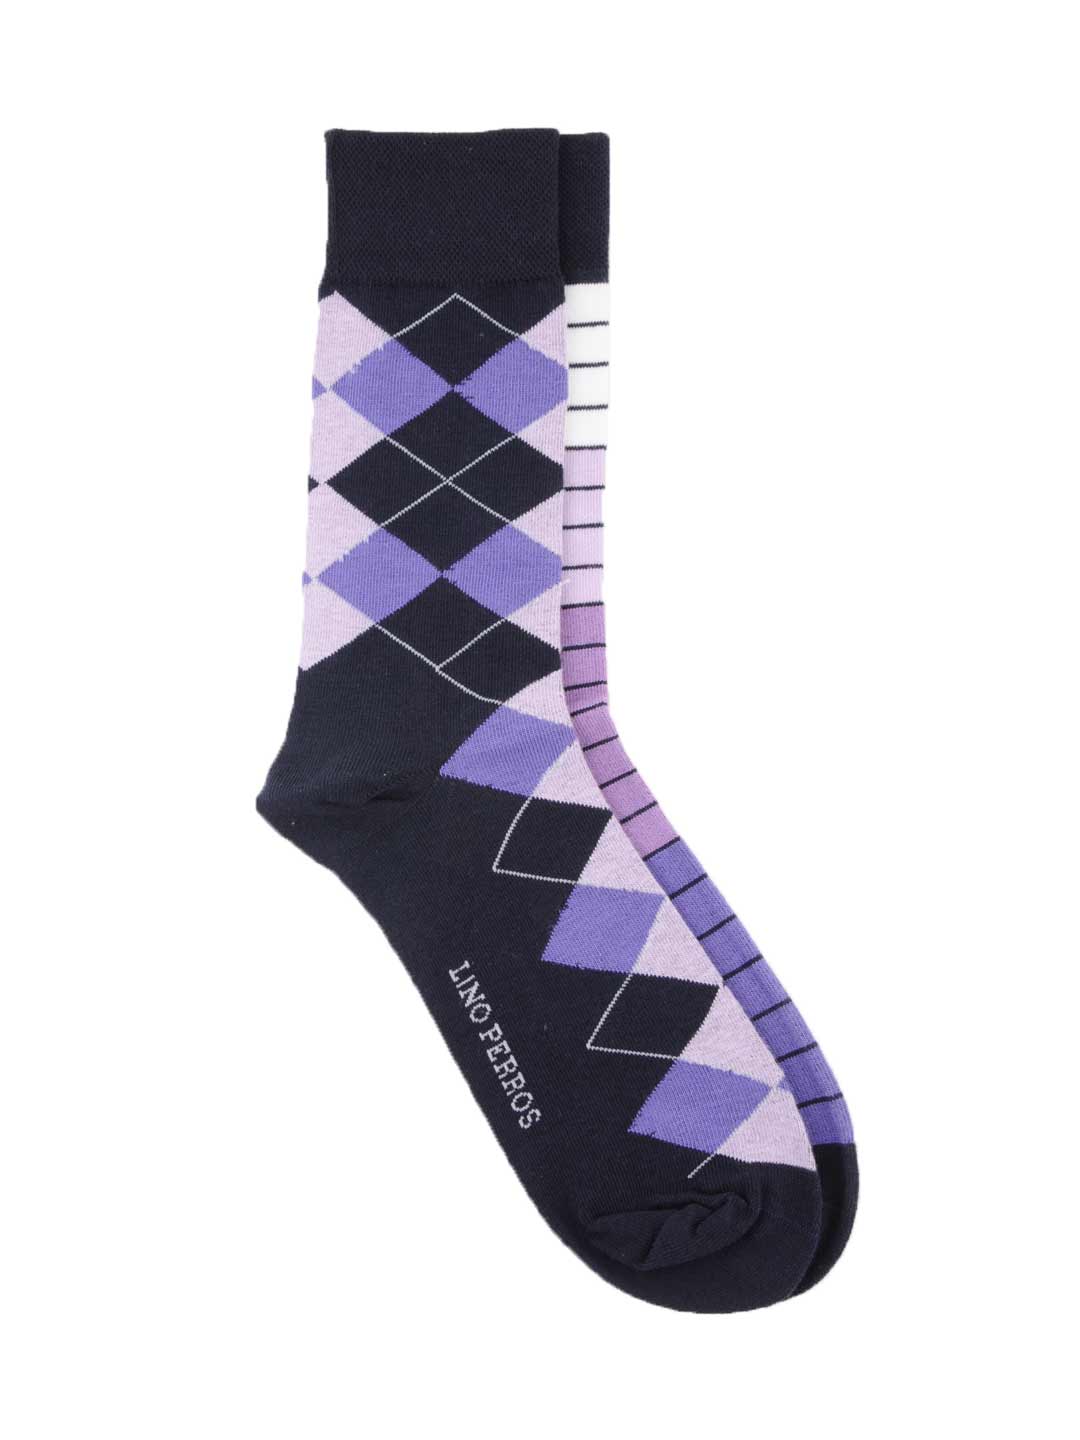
Lino Perros Men Pack of 2 Socks
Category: Accessories / Socks / Socks
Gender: Men
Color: Purple
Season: Summer 2012
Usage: Casual